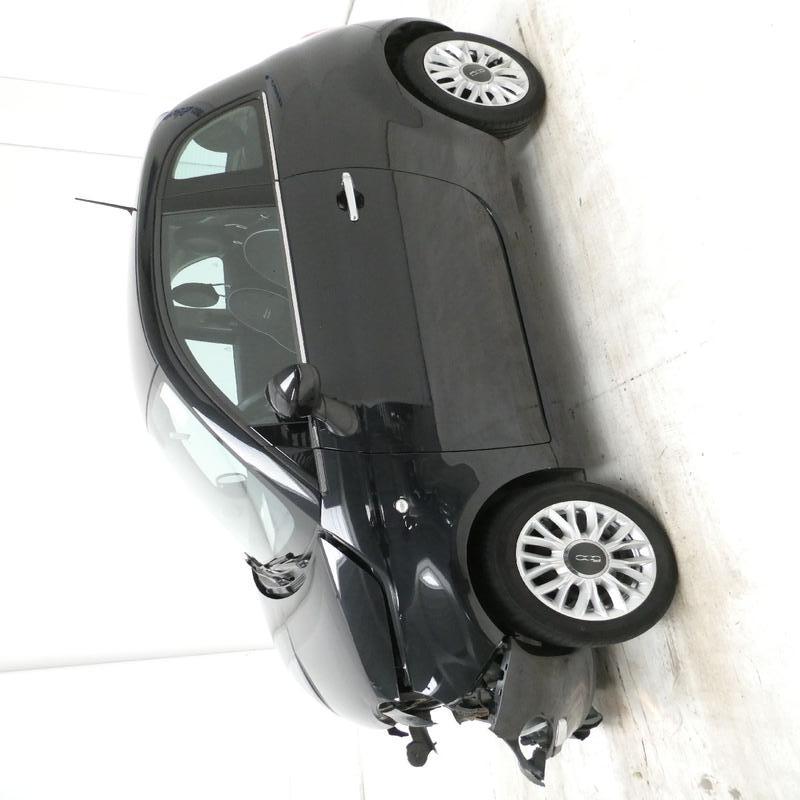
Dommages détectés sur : plaque d'immatriculation avant, pare-choc avant, feu avant gauche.
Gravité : majeur